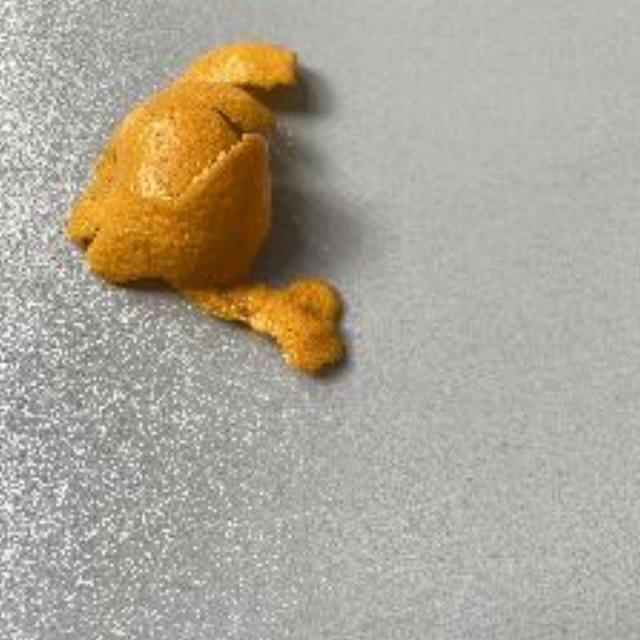
Label: peels